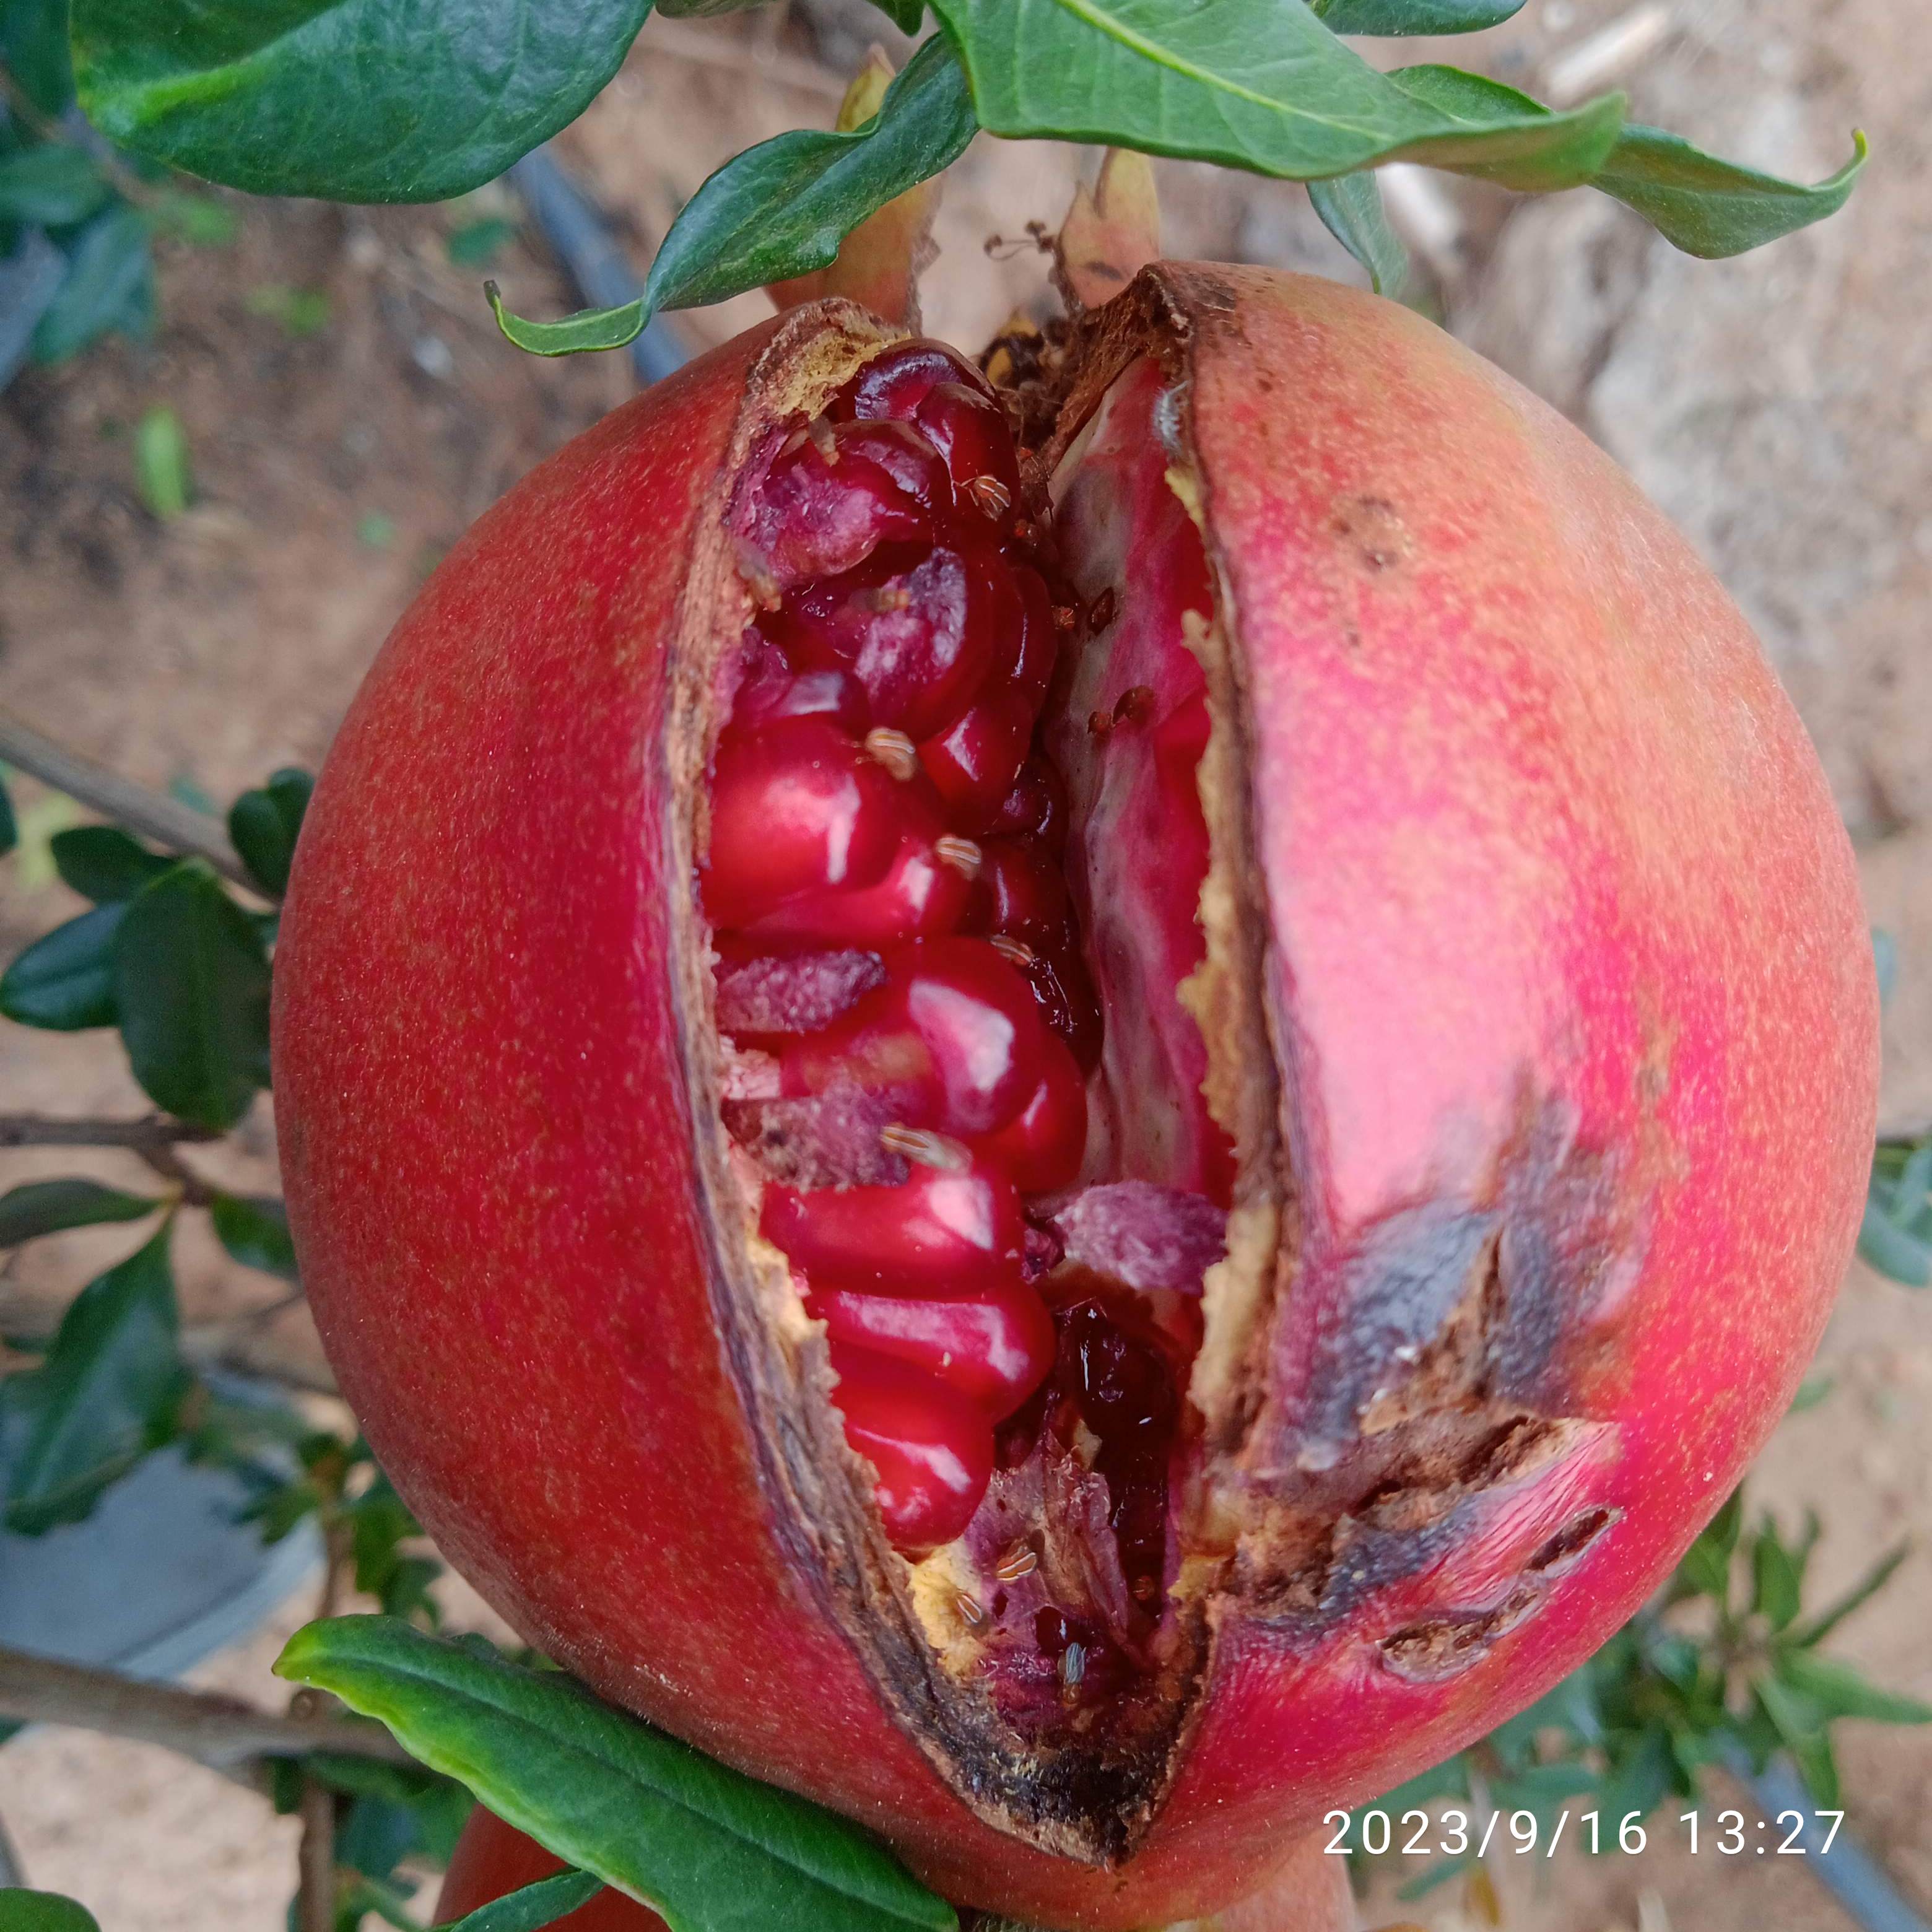
Label: Bacterial_Blight